Oscar Nemon

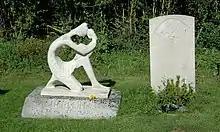
Graves of Oscar Nemon (left) and his son Falcon Stuart (right) at Wootton, Vale of White Horse, Oxfordshire

Nemon's technique depended on modelling from life directly in clay, quickly making many small studies with no preliminary drawings. He produced works in clay (often fired into terracotta), plaster, and stone, but most of his finished works were cast bronze, often at the Morris Singer art foundry or occasionally at the Burleighfield art foundry (now merged).